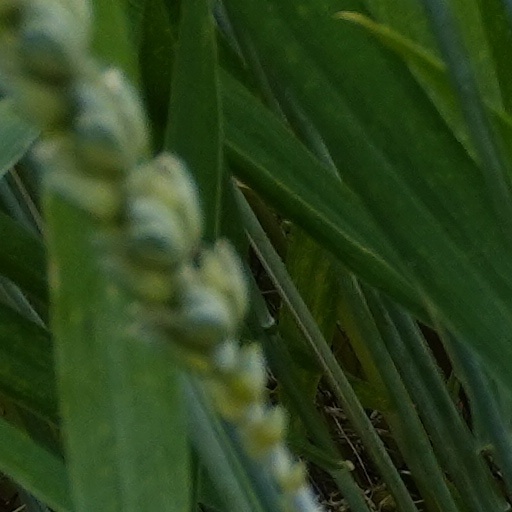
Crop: wheat